Hackney, London

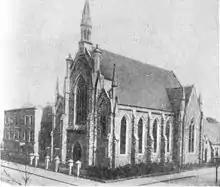
The Christian Socialist Brotherhood Church, on Southgate Road, hosted a congress attended by Lenin, Stalin and other Russian radicals

In 1907, the Fifth Congress of the Russian Social Democratic Labour Party held at the Brotherhood Church on the east side of Southgate Road. The conference was held in the UK after being banned in other countries.